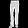
Label: Trouser